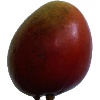
Label: red_mango